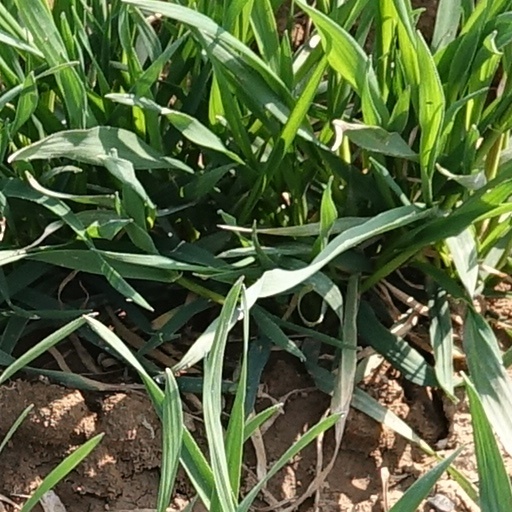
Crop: wheat